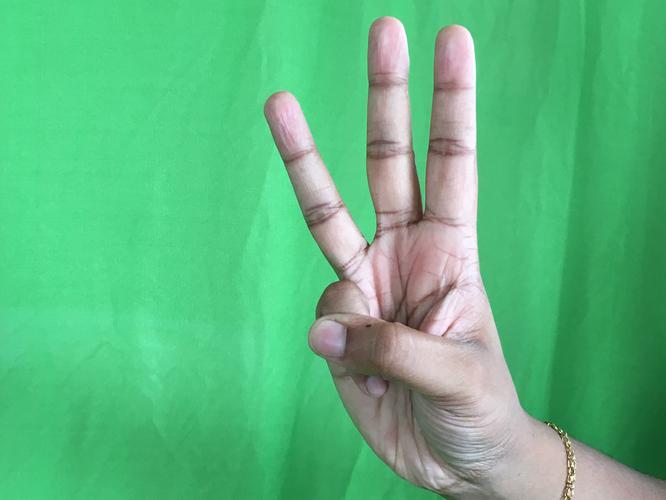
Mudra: Trishulam
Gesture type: single_hand